Sofía Gala

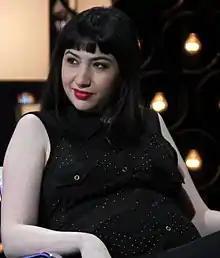
Gala in 2014

Daughter of the actress Moria Casán and producer Mario Castiglione, Sofía Gala grew up in the dressing rooms of revues, during the filming of Alberto Olmedo and Jorge Porcel's films, and in the backstage gossip television shows. As a teenager, she generated controversy by posing nude with her mother at age 13, and dating a 38-year-old man when she was 15.